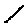
Label: 1